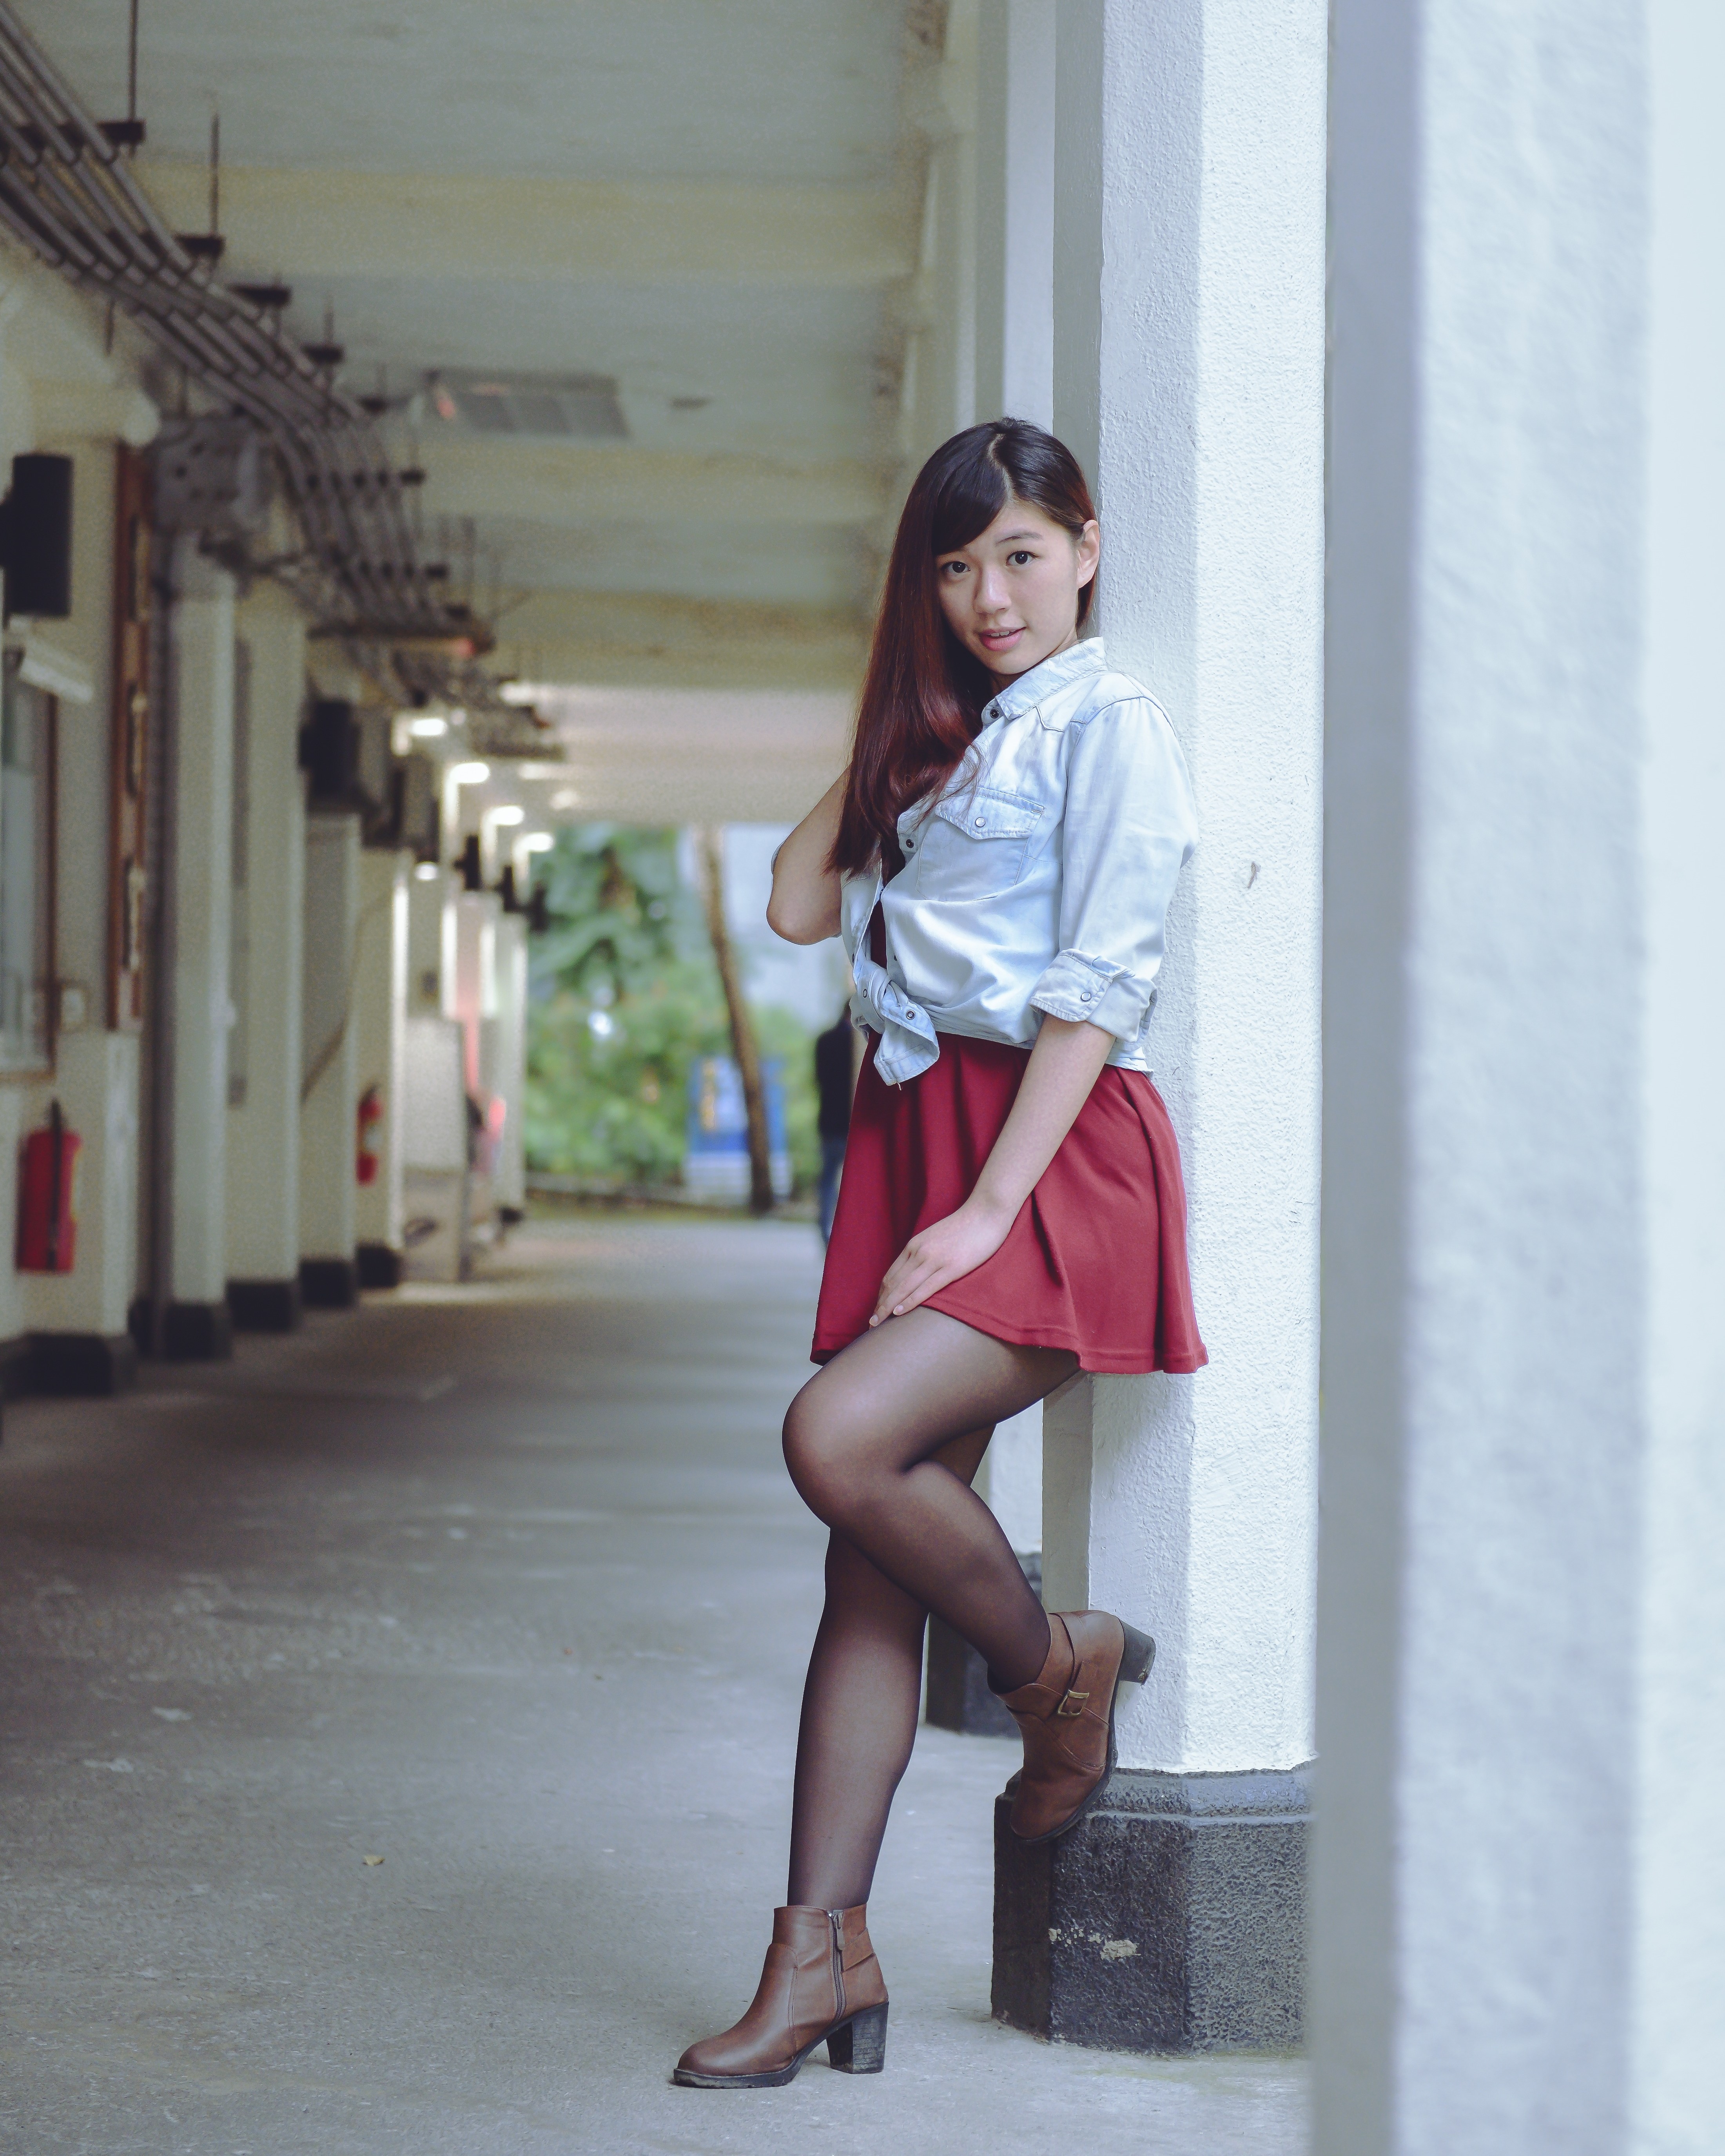
women, girl, beauty, sexy, asian, white, clothing, photograph, skin, lady, shoulder, leg, fashion, human leg, street fashion, snapshot, lip, footwear, dress, model, thigh, joint, photography, fashion model, photo shoot, shoe, waist, outerwear, long hair, sandal, high heels, knee, fashion accessory, fashion design, style, gravure idol, portrait photography